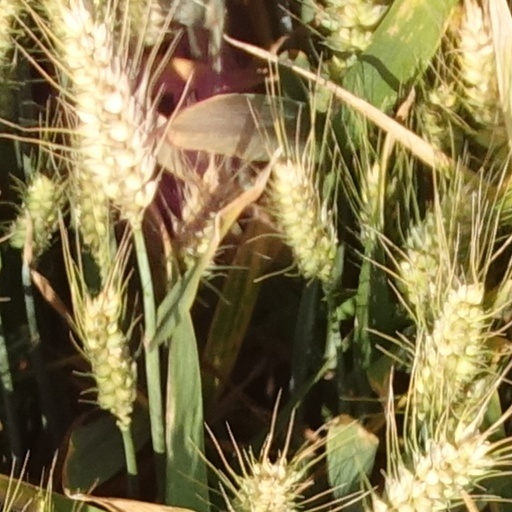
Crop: wheat